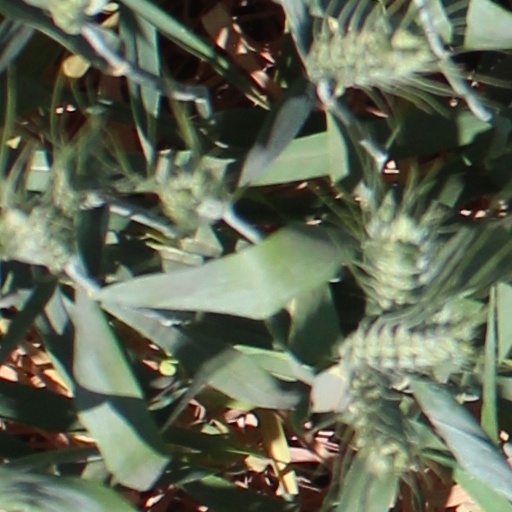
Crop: wheat